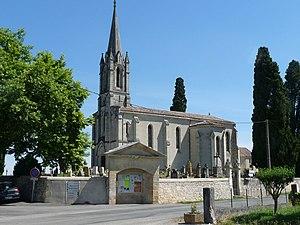
Eglise de St-Quentin-de-Caplong, Gironde, France
Saint-Quentin-de-Caplong est une commune du Sud-Ouest de la France, située dans le département de la Gironde.